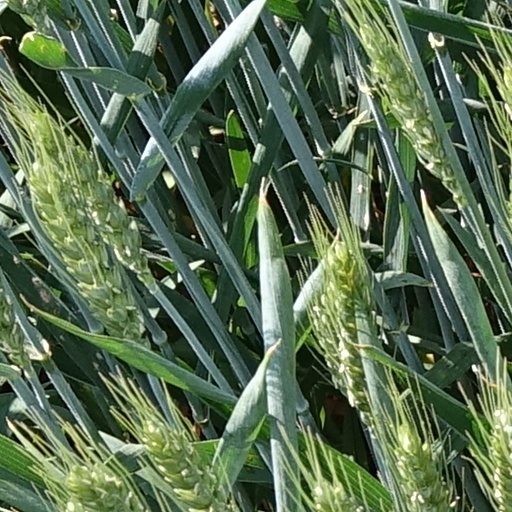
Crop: wheat